William Rotsler

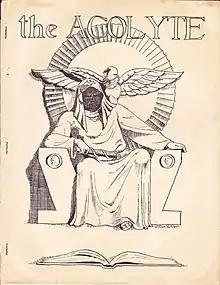
Among Rotsler's earliest fan art was the cover illustration to "The Acolyte" 14, 1946

Rotsler was a popular cartoonist for a large number of science fiction fanzines. His first cover illustration appeared on "National Fantasy Fan", vol. 7, issue 2, published in 1948.